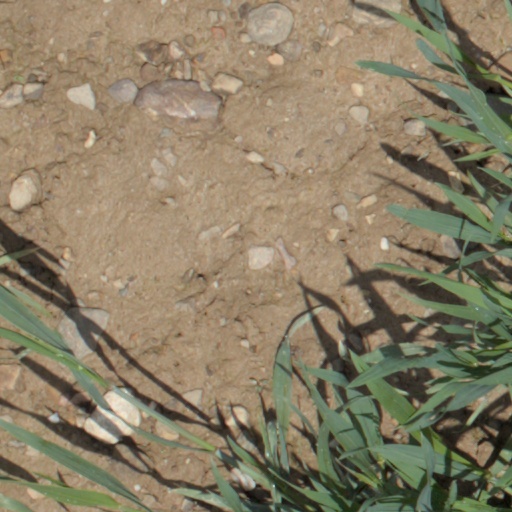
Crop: wheat